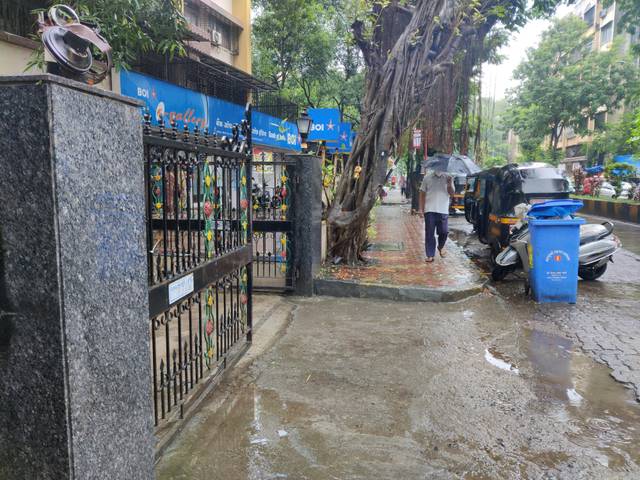
Region: India
Coordinates: 19.243, 72.865